Ashwood School, Virginia

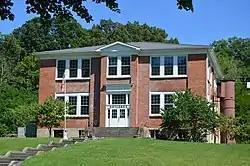

The Ashwood School is a historic school building at 5604 United States Route 220 in Hot Springs, Virginia. It is a two-story brick building with a low-pitch hip roof and modest Classical Revival styling. It was built about 1909, and served all grades until 1927, when a new high school was built. It then served as an elementary school until its closure in 1969. It served only white students in the racially segregated county school system until 1965, when court cases mandated its integration.